Rail transport in New Zealand

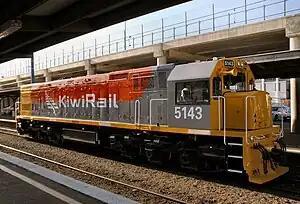
DXB 5143 at Wellington railway station on 1 July 2008 at the launch of KiwiRail.

Instead of concluding a final track access agreement with Toll, in 2008 the government purchased the rail and ferry assets for $690 million, effective 1 July 2008. The new organisation created to operate services on the rail network was named KiwiRail.